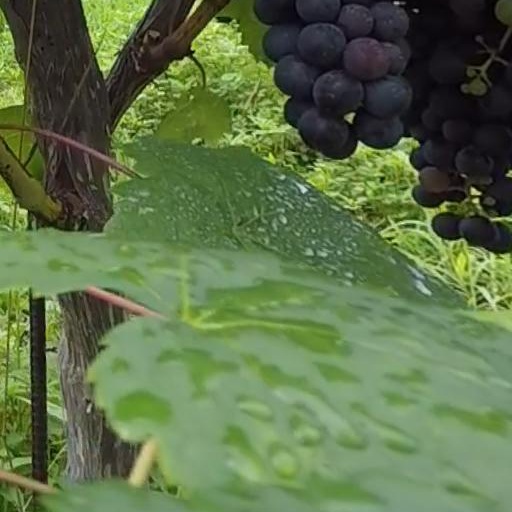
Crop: grape